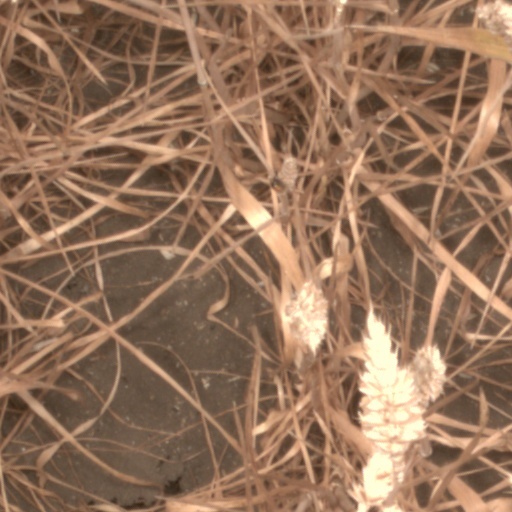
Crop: wheat